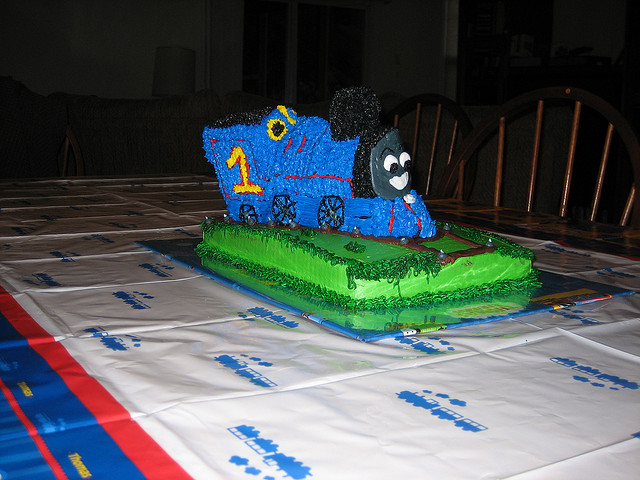
a train themed cake on a table

A home made Thomas The Train birthday cake.

a birthday cake that looks like thomas the train engine

A birthday cake in the shape of a train engine.

A small Thomas the Train cake is positioned on a table with a decorative cloth on it.